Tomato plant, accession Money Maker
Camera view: bottom (45 deg); turntable rotation: 120 degrees
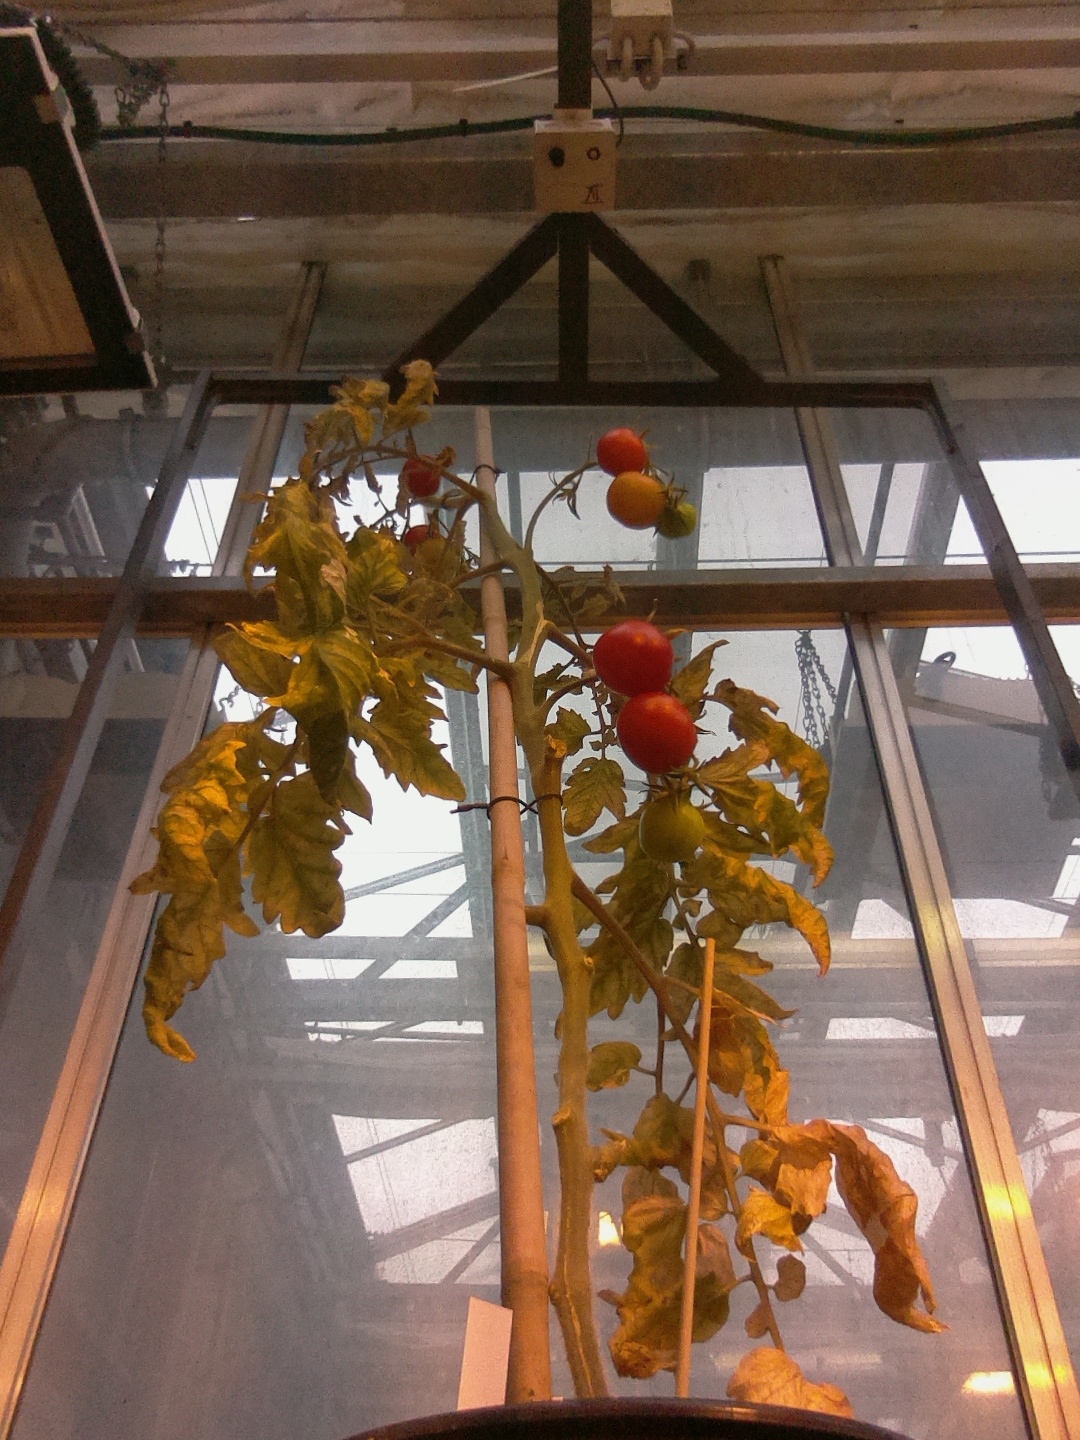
BBCH growth stage 89: 90%-100% of fruits show typical fully ripe color